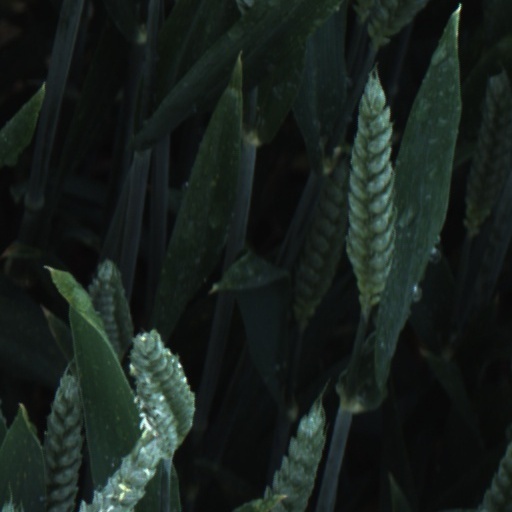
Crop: wheat